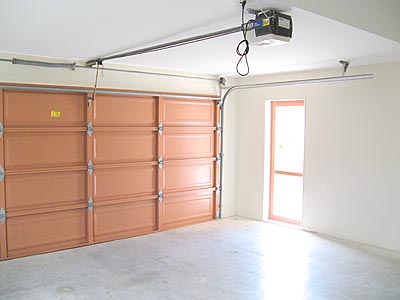
Room type: garage